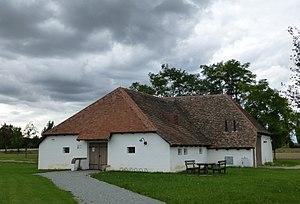
Alberndorf im Pulkautal est une commune autrichienne du district de Hollabrunn en Basse-Autriche.